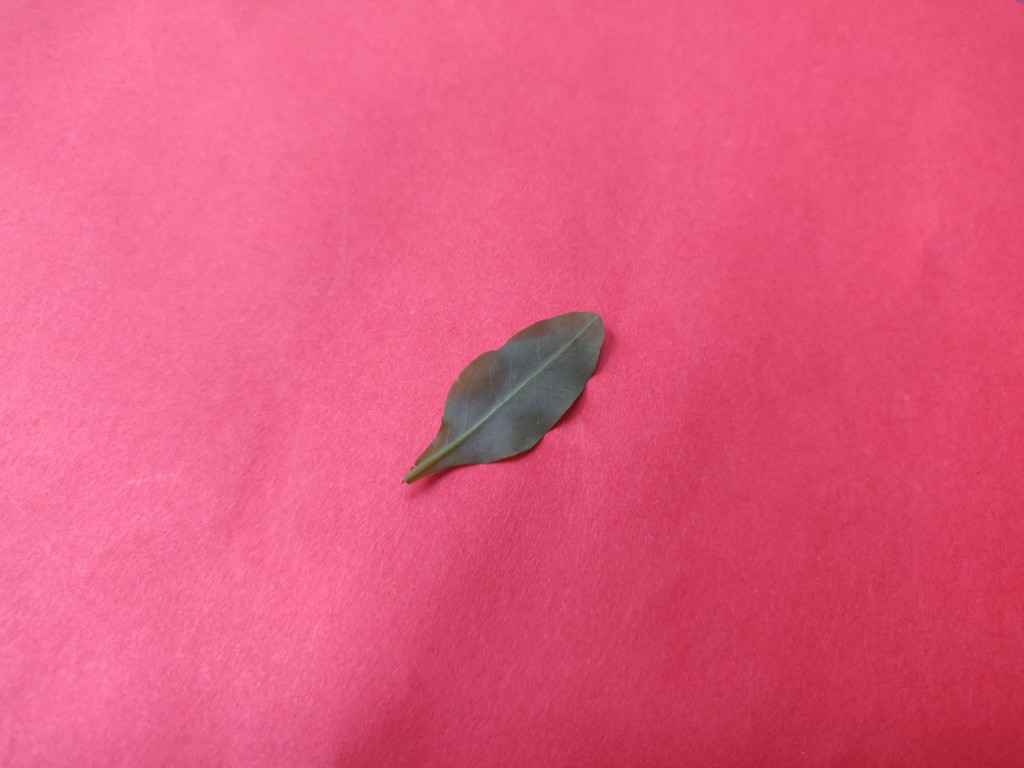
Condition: Healthy
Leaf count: single
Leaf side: back